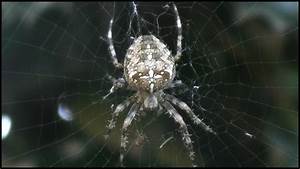
Label: ragno